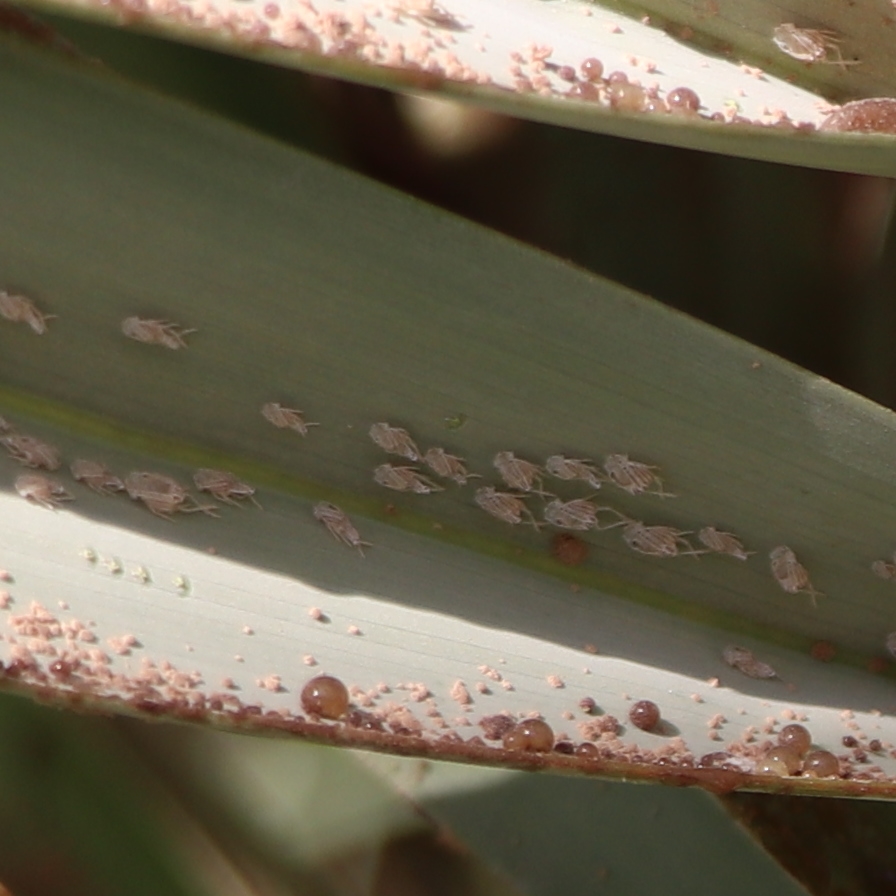
Label: Dubas